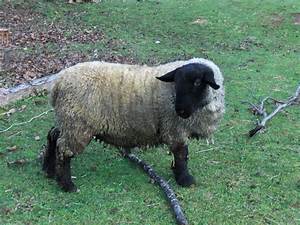
Label: pecora